Acheiropoieta

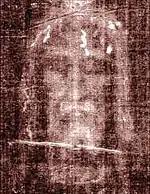
Secondo Pia's negative of his 1898 photograph of the Shroud of Turin

The Shroud of Turin is a linen "sudarium" bearing the hidden image of a man who appears to have been physically traumatized in a manner consistent with crucifixion. The image is visible as a photographic negative, as was first observed in 1898 on the reverse photographic plate when amateur photographer Secondo Pia was unexpectedly allowed to photograph it. The shroud is kept in the royal chapel of Turin Cathedral. The Catholic Church approved the image's use in association with the devotion to the Holy Face of Jesus, and some believe it to be the very cloth that covered Jesus at burial. However, the shroud's linen has been carbon-dated, placing its origin in the 13th or early 14th century CE. On this basis, the shroud is all but proven to be a medieval hoax or forgery, or an icon created as such. Nevertheless, it is the subject of intense debate among some scientists, believers, historians, and writers regarding its authenticity and/or the details of its manufacture on account of other peculiarities.